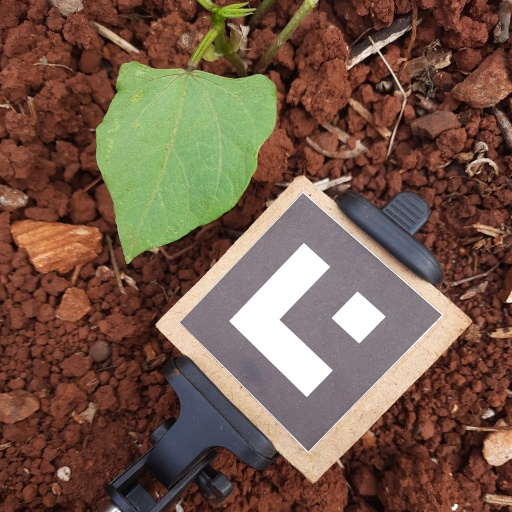
Observations: flat surface, no eating holes, under shade